Stictocardia beraviensis

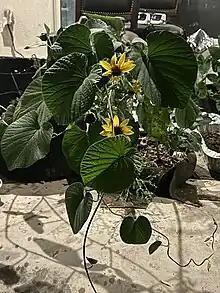
Growing over a sunflower

Stictocardia beraviensis is a species of rapidly growing perennial vining plant in the family Convolvulaceae. It is native to West Africa and Madagascar and widely cultivated elsewhere for its soft, cordate leaves and attractive red flowers. It is commonly called Hawaiian bell vine although this is a misnomer as it is in reality not native to Hawaii.